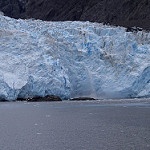
Label: glacier